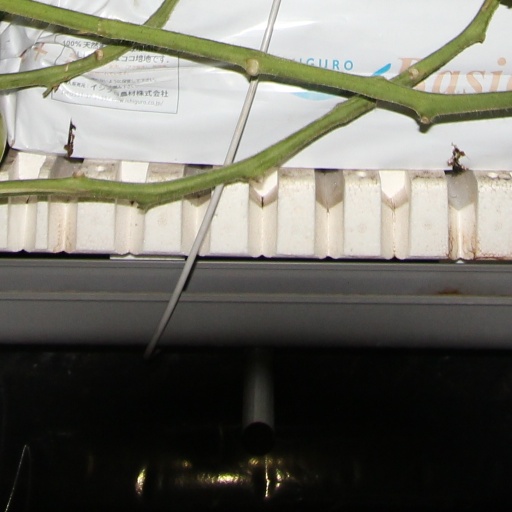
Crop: tomato